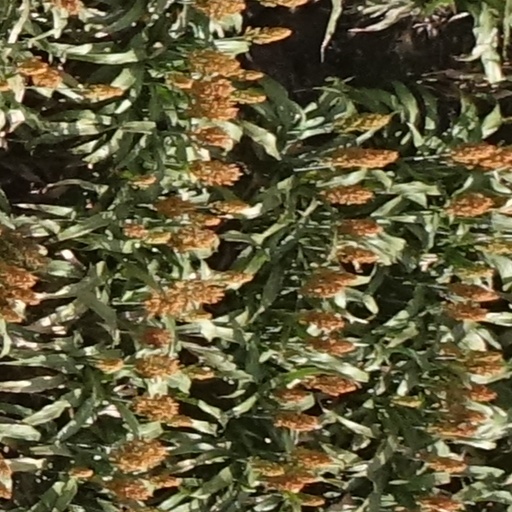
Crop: sorghum